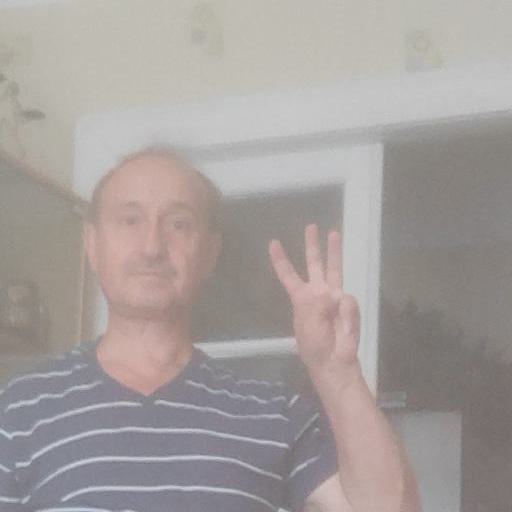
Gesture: three